Universal Studios Beijing

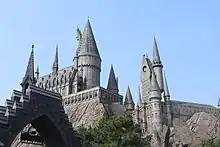
Hogwarts Castle

On October 28, 2016, the park broke ground, while also announcing that the opening had been delayed from 2019 until 2020. The construction will create approximately 40,000 new jobs. According to Duan Qiang, Chairman of Beijing Tourism Group, one of the shareholders of Beijing Shouhuan, the first phase of the park will provide between 8,000 and 10,000 jobs. Around 1/3 of the attractions at the $3.3 billion park will be themed on Chinese culture and the first phase will occupy an area of in Tongzhou, including two hotels offering 1,200 to 1,400 rooms. One hotel will reportedly be Universal-branded while the other will carry the NUO brand. More Chinese elements, such as fireworks and parades, are planned for phase two and three in the future.